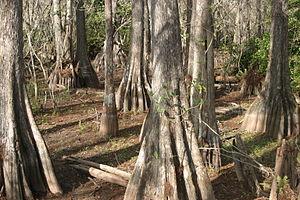
La réserve nationale de Big Cypress est une réserve nationale située en Floride, aux États-Unis, à environ 72 km à l'ouest de Miami. Big Cypress borde les prairies humides du Parc national des Everglades au sud, et d'autres zones protégées fédérales et de l'État de Floride à l'ouest. Les eaux du marais de Big Cypress s'écoulent au sud et à l'ouest, vers la zone côtière de la région des Ten Thousand Islands du parc des Everglades.
Cet article traite de la flore en Floride.
La Floride est un État américain situé dans le sud-est des États-Unis, sur la côte dite du Golfe. Elle est bordée à l’ouest par le golfe du Mexique, au nord par l'Alabama et la Géorgie et à l’est par l’océan Atlantique. Avec plus de 21 millions d'habitants en 2019, il s'agit du troisième État le plus peuplé du pays. Avec une superficie de 170 451 km², la Floride se classe au 22ᵉ rang des États américains. Sa capitale politique est Tallahassee, mais l'agglomération la plus peuplée est Miami, qui compte plus de 6,1 millions d'habitants.